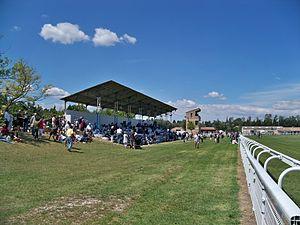
Tribune à l'Hippodrome Saint-Gervais de L'Isle sur la Sorgue (Vaucluse)
L'Isle-sur-la-Sorgue, ou couramment L'Isle-sur-Sorgue, est une commune française située dans le département de Vaucluse, en région Provence-Alpes-Côte d'Azur.